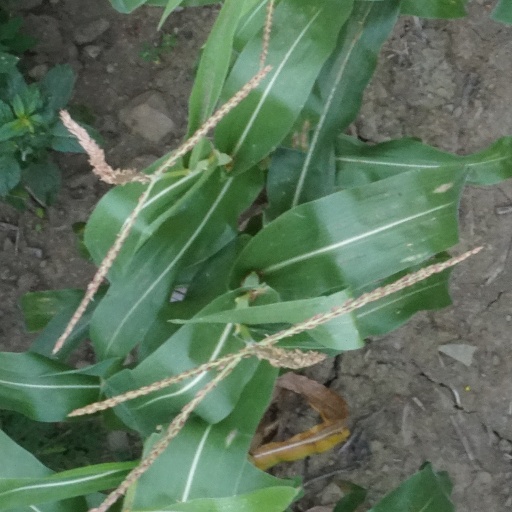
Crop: maize; corn